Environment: lab
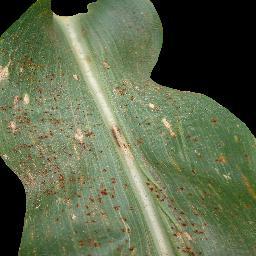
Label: common_rust